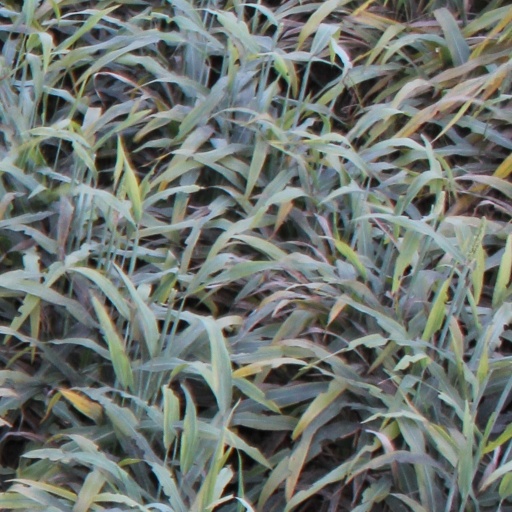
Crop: sorghum